Remington City Historic District

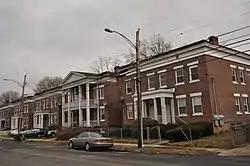
Housing on Bond Street

The Remington City Historic District encompasses a World War I-era housing development in northeastern Bridgeport, Connecticut. Bounded by Stewart, Tudor, and Bond Streets, and Palisade Avenue, the area was developed by the Remington Arms company to attract workers to its nearby munitions factory. The complex is a well-preserved example of wartime housing in the city, and was listed on the National Register of Historic Places in 1990.